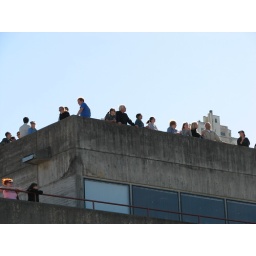
october 6, watching the blue angels from a rooftop in north beach